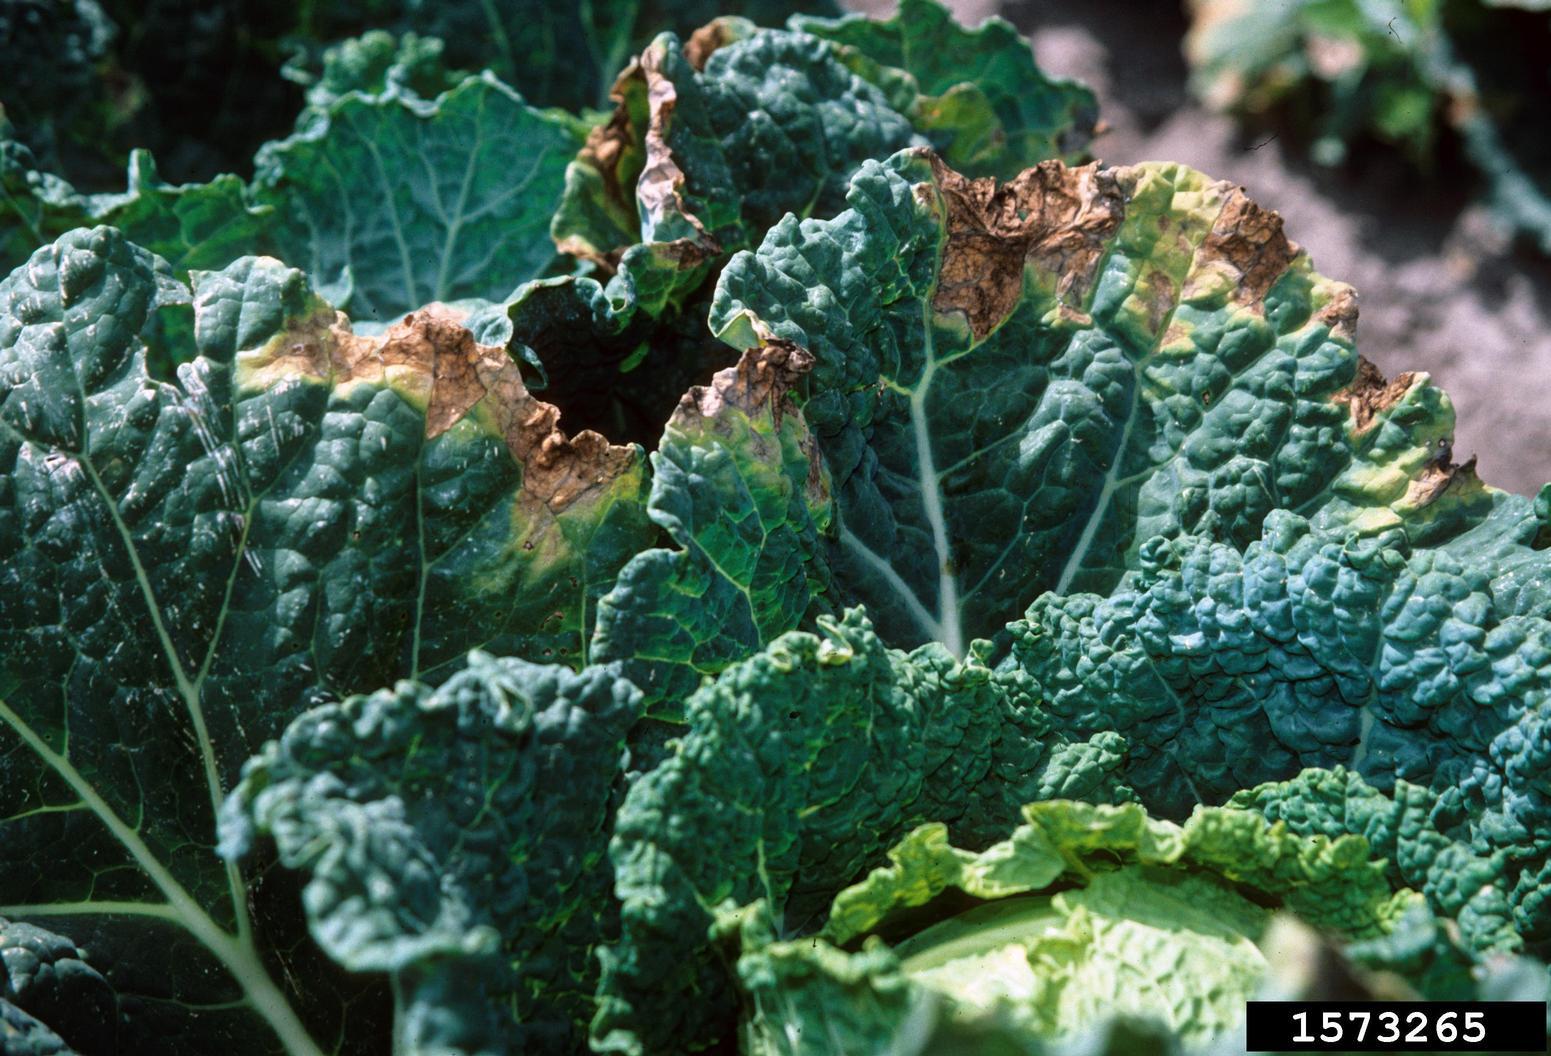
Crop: unknown
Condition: cabbage_cabbage_black_rot